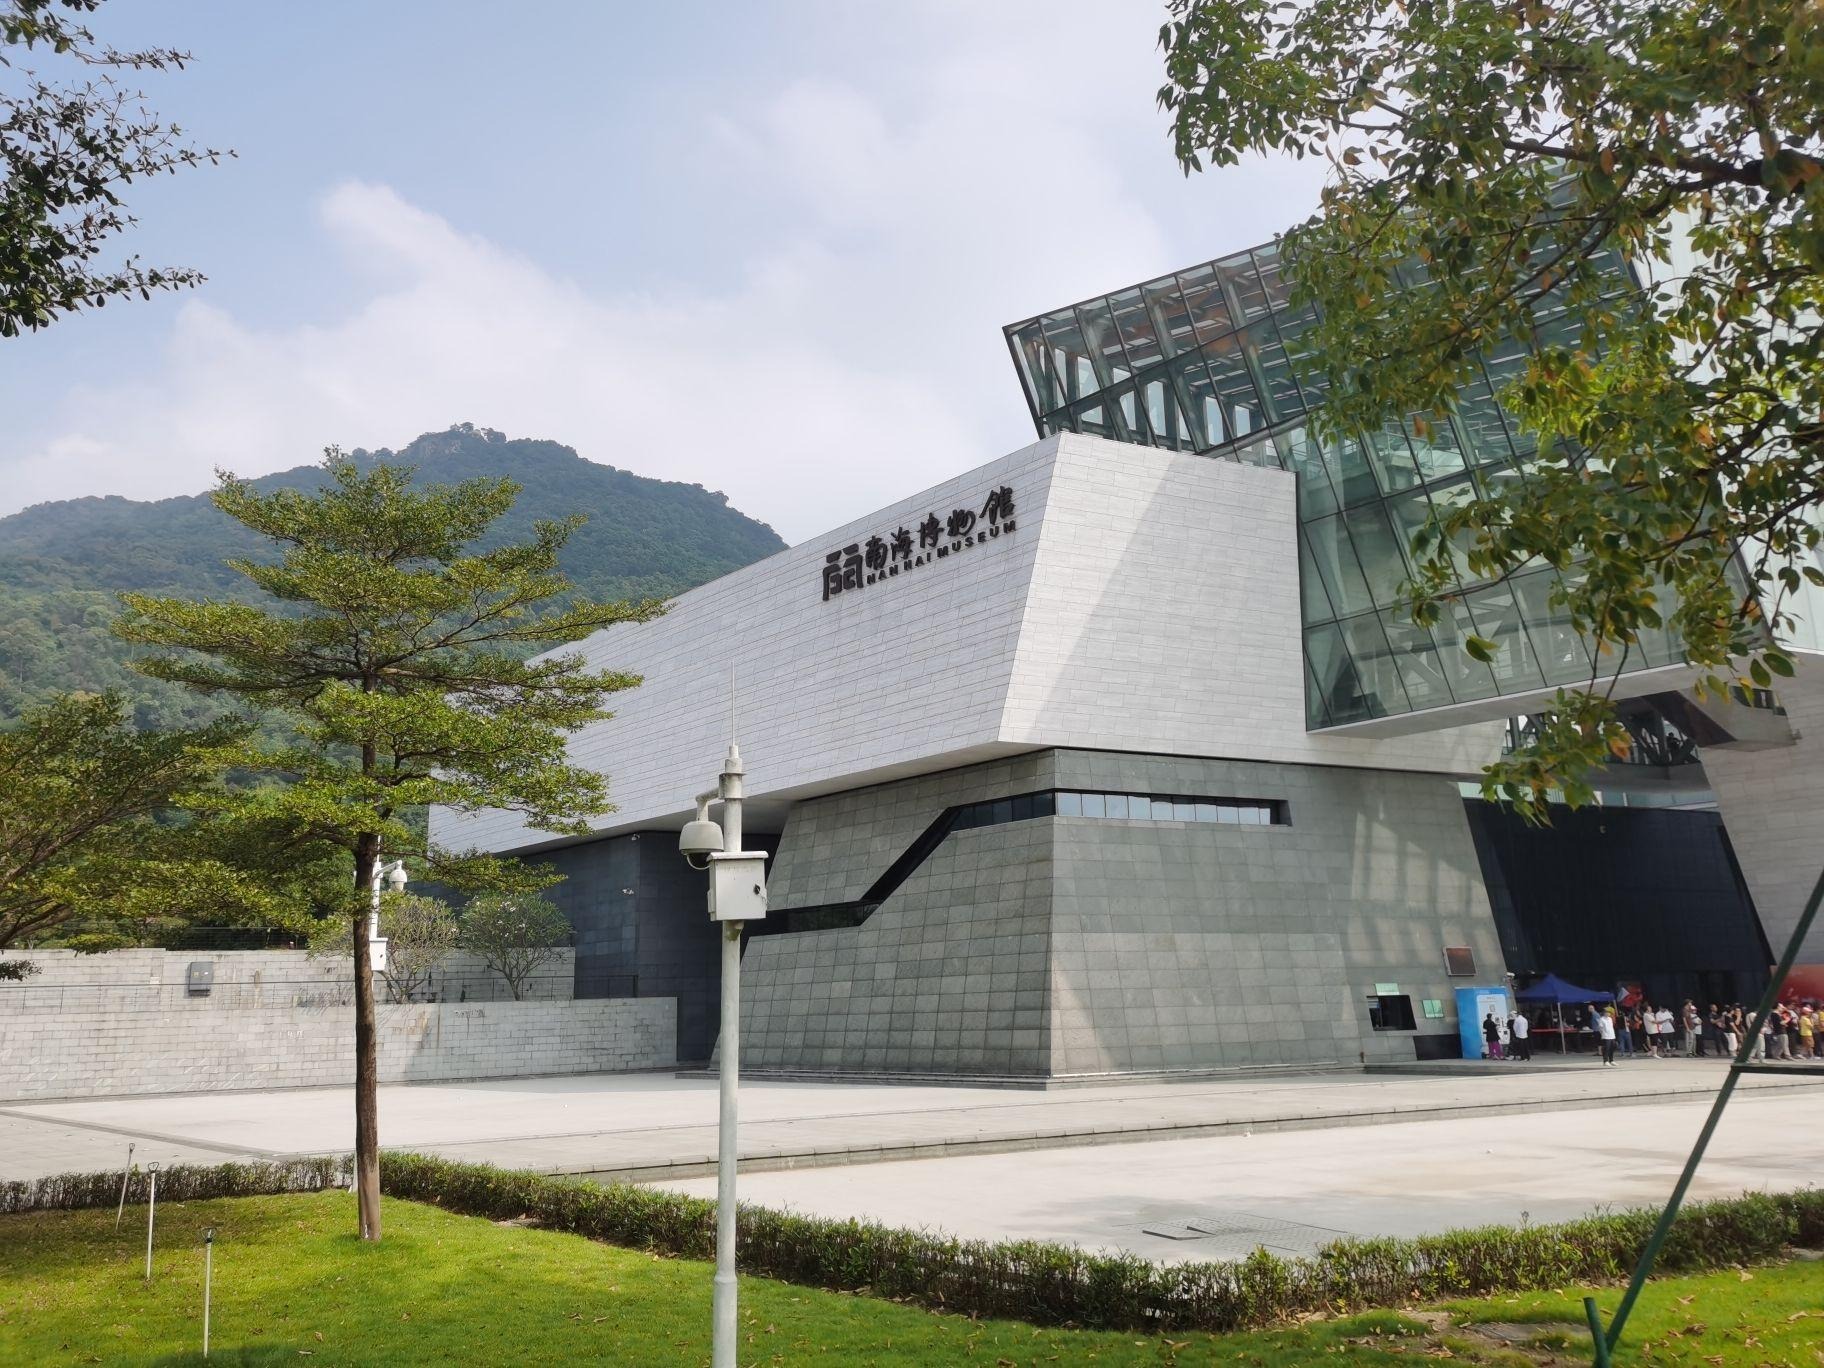
地标名称：南海博物馆
所在城市：佛山市·南海区